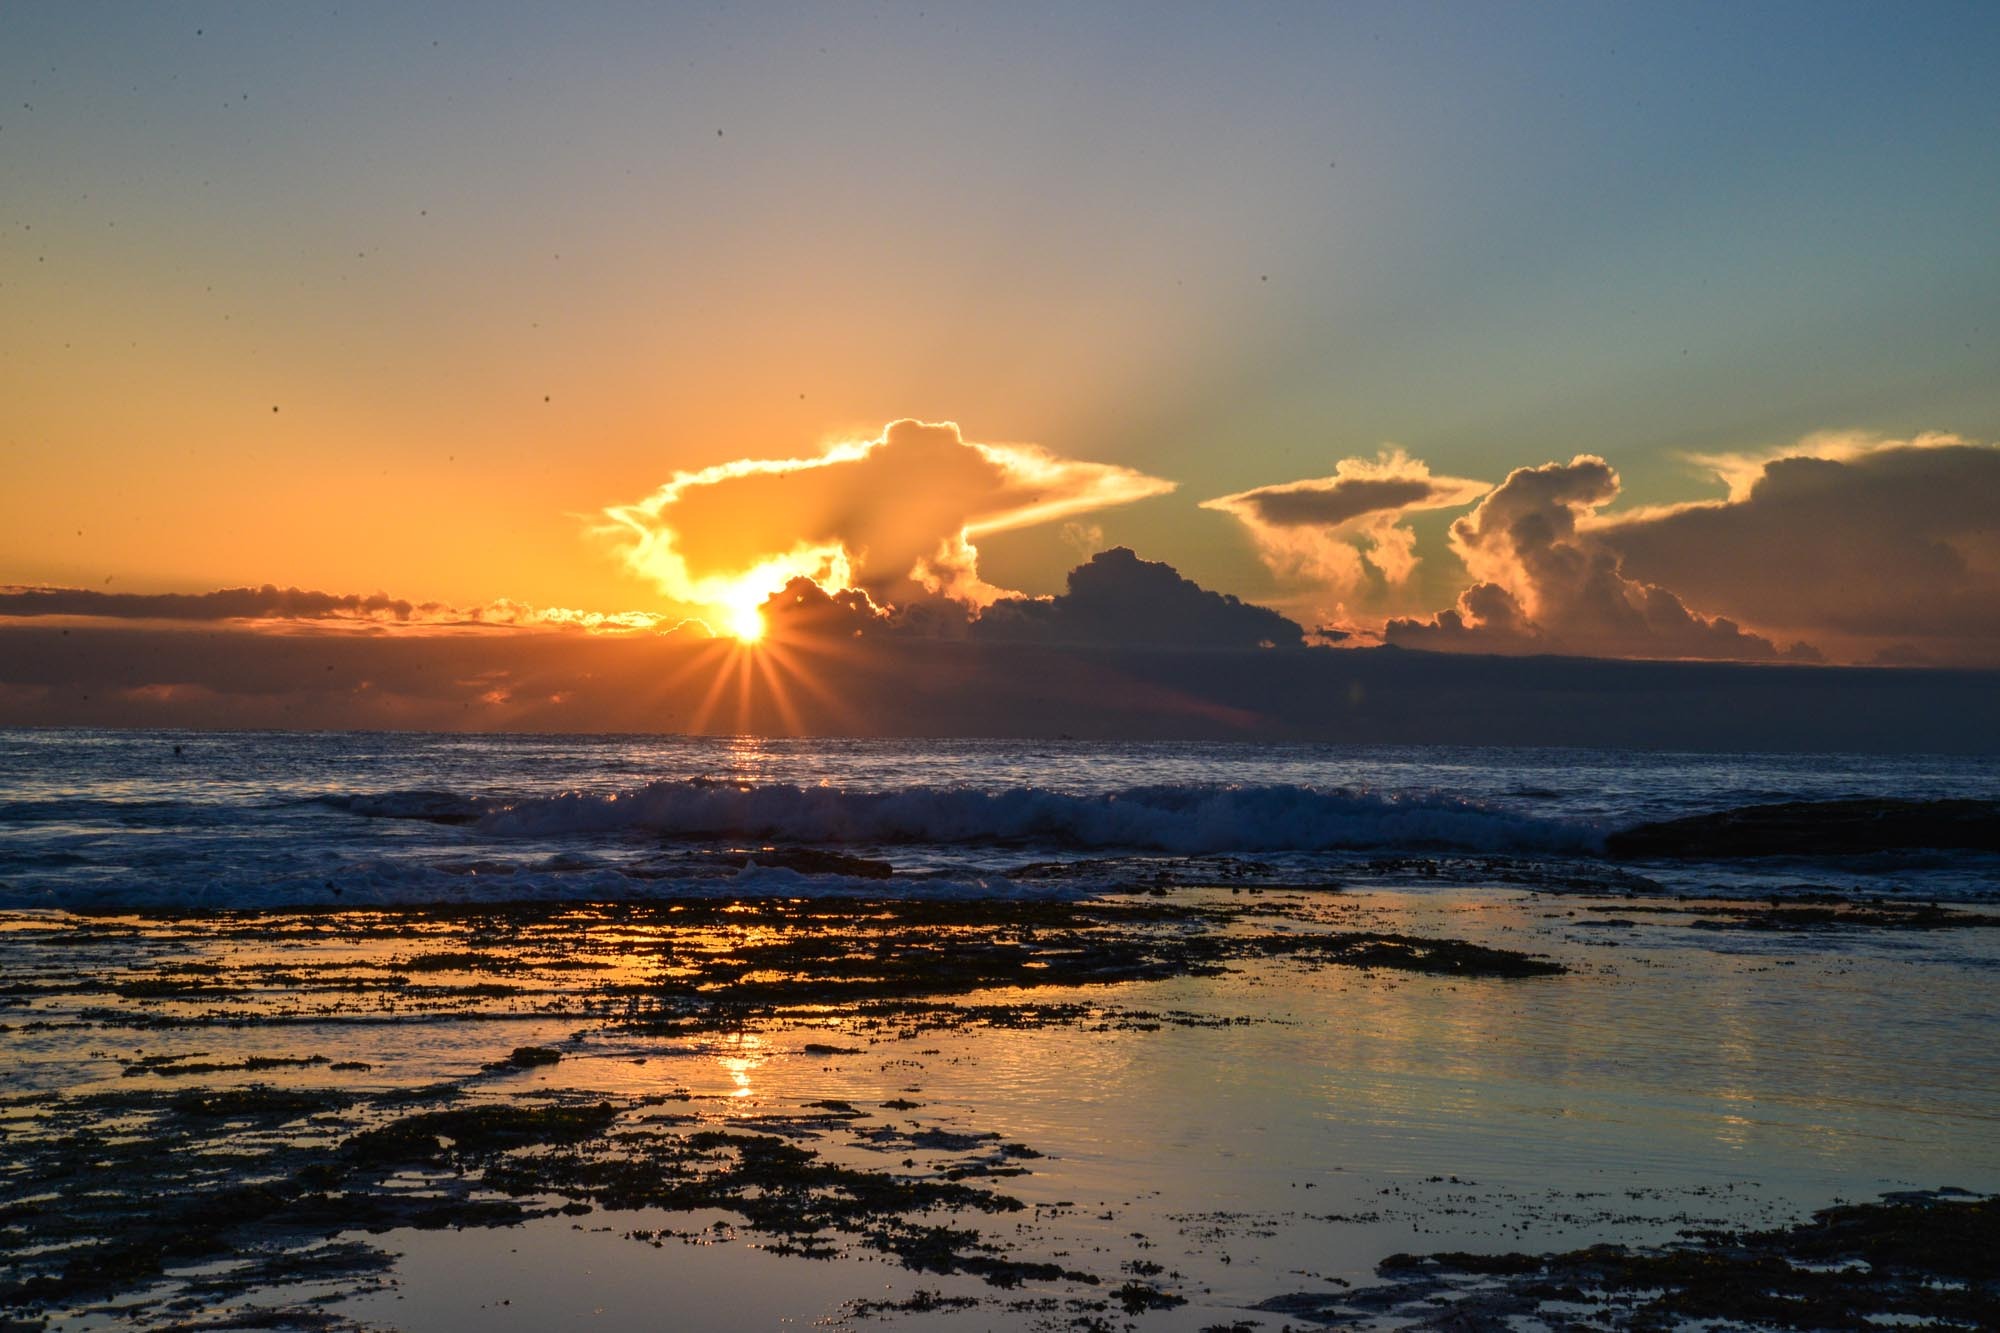
beach, sea, coast, water, ocean, horizon, cloud, sky, sun, sunrise, sunset, sunlight, morning, shore, wave, dawn, atmosphere, dusk, evening, reflection, sydney, australia, rocks, afterglow, wind wave, mona vale